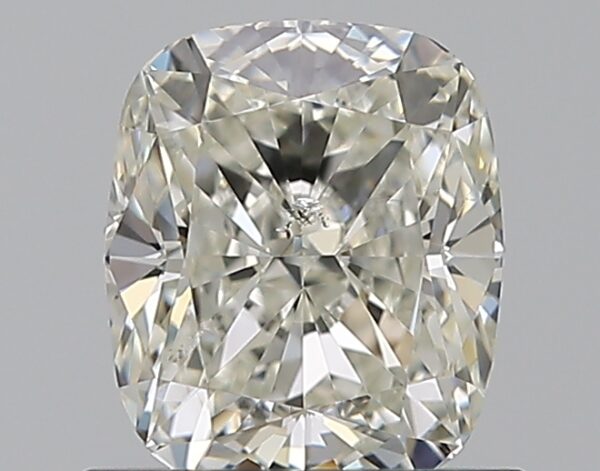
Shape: cushion
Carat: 1.01
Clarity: SI1
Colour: J
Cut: EX
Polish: EX
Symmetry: EX
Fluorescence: N
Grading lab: GIA
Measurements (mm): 6.2 x 5.24 x 3.64